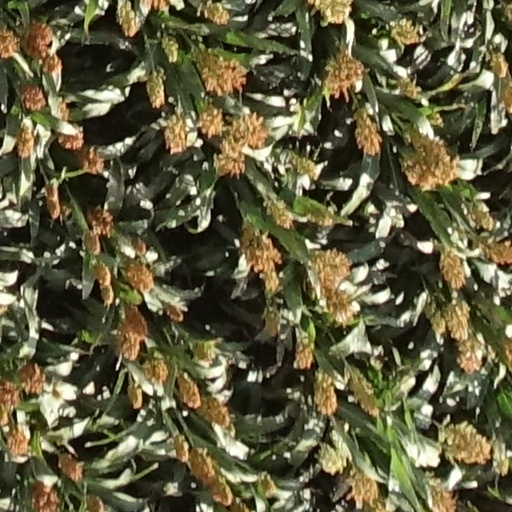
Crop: sorghum